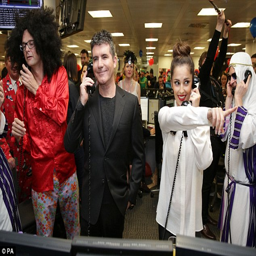
live show : judges got into the spirit of the fun charity event